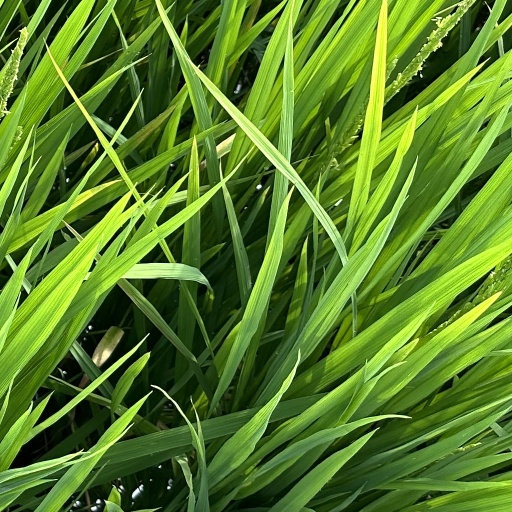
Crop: rice